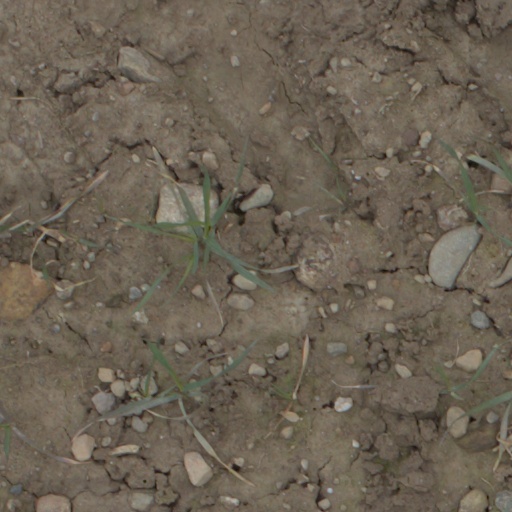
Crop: wheat